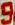
Number: 9